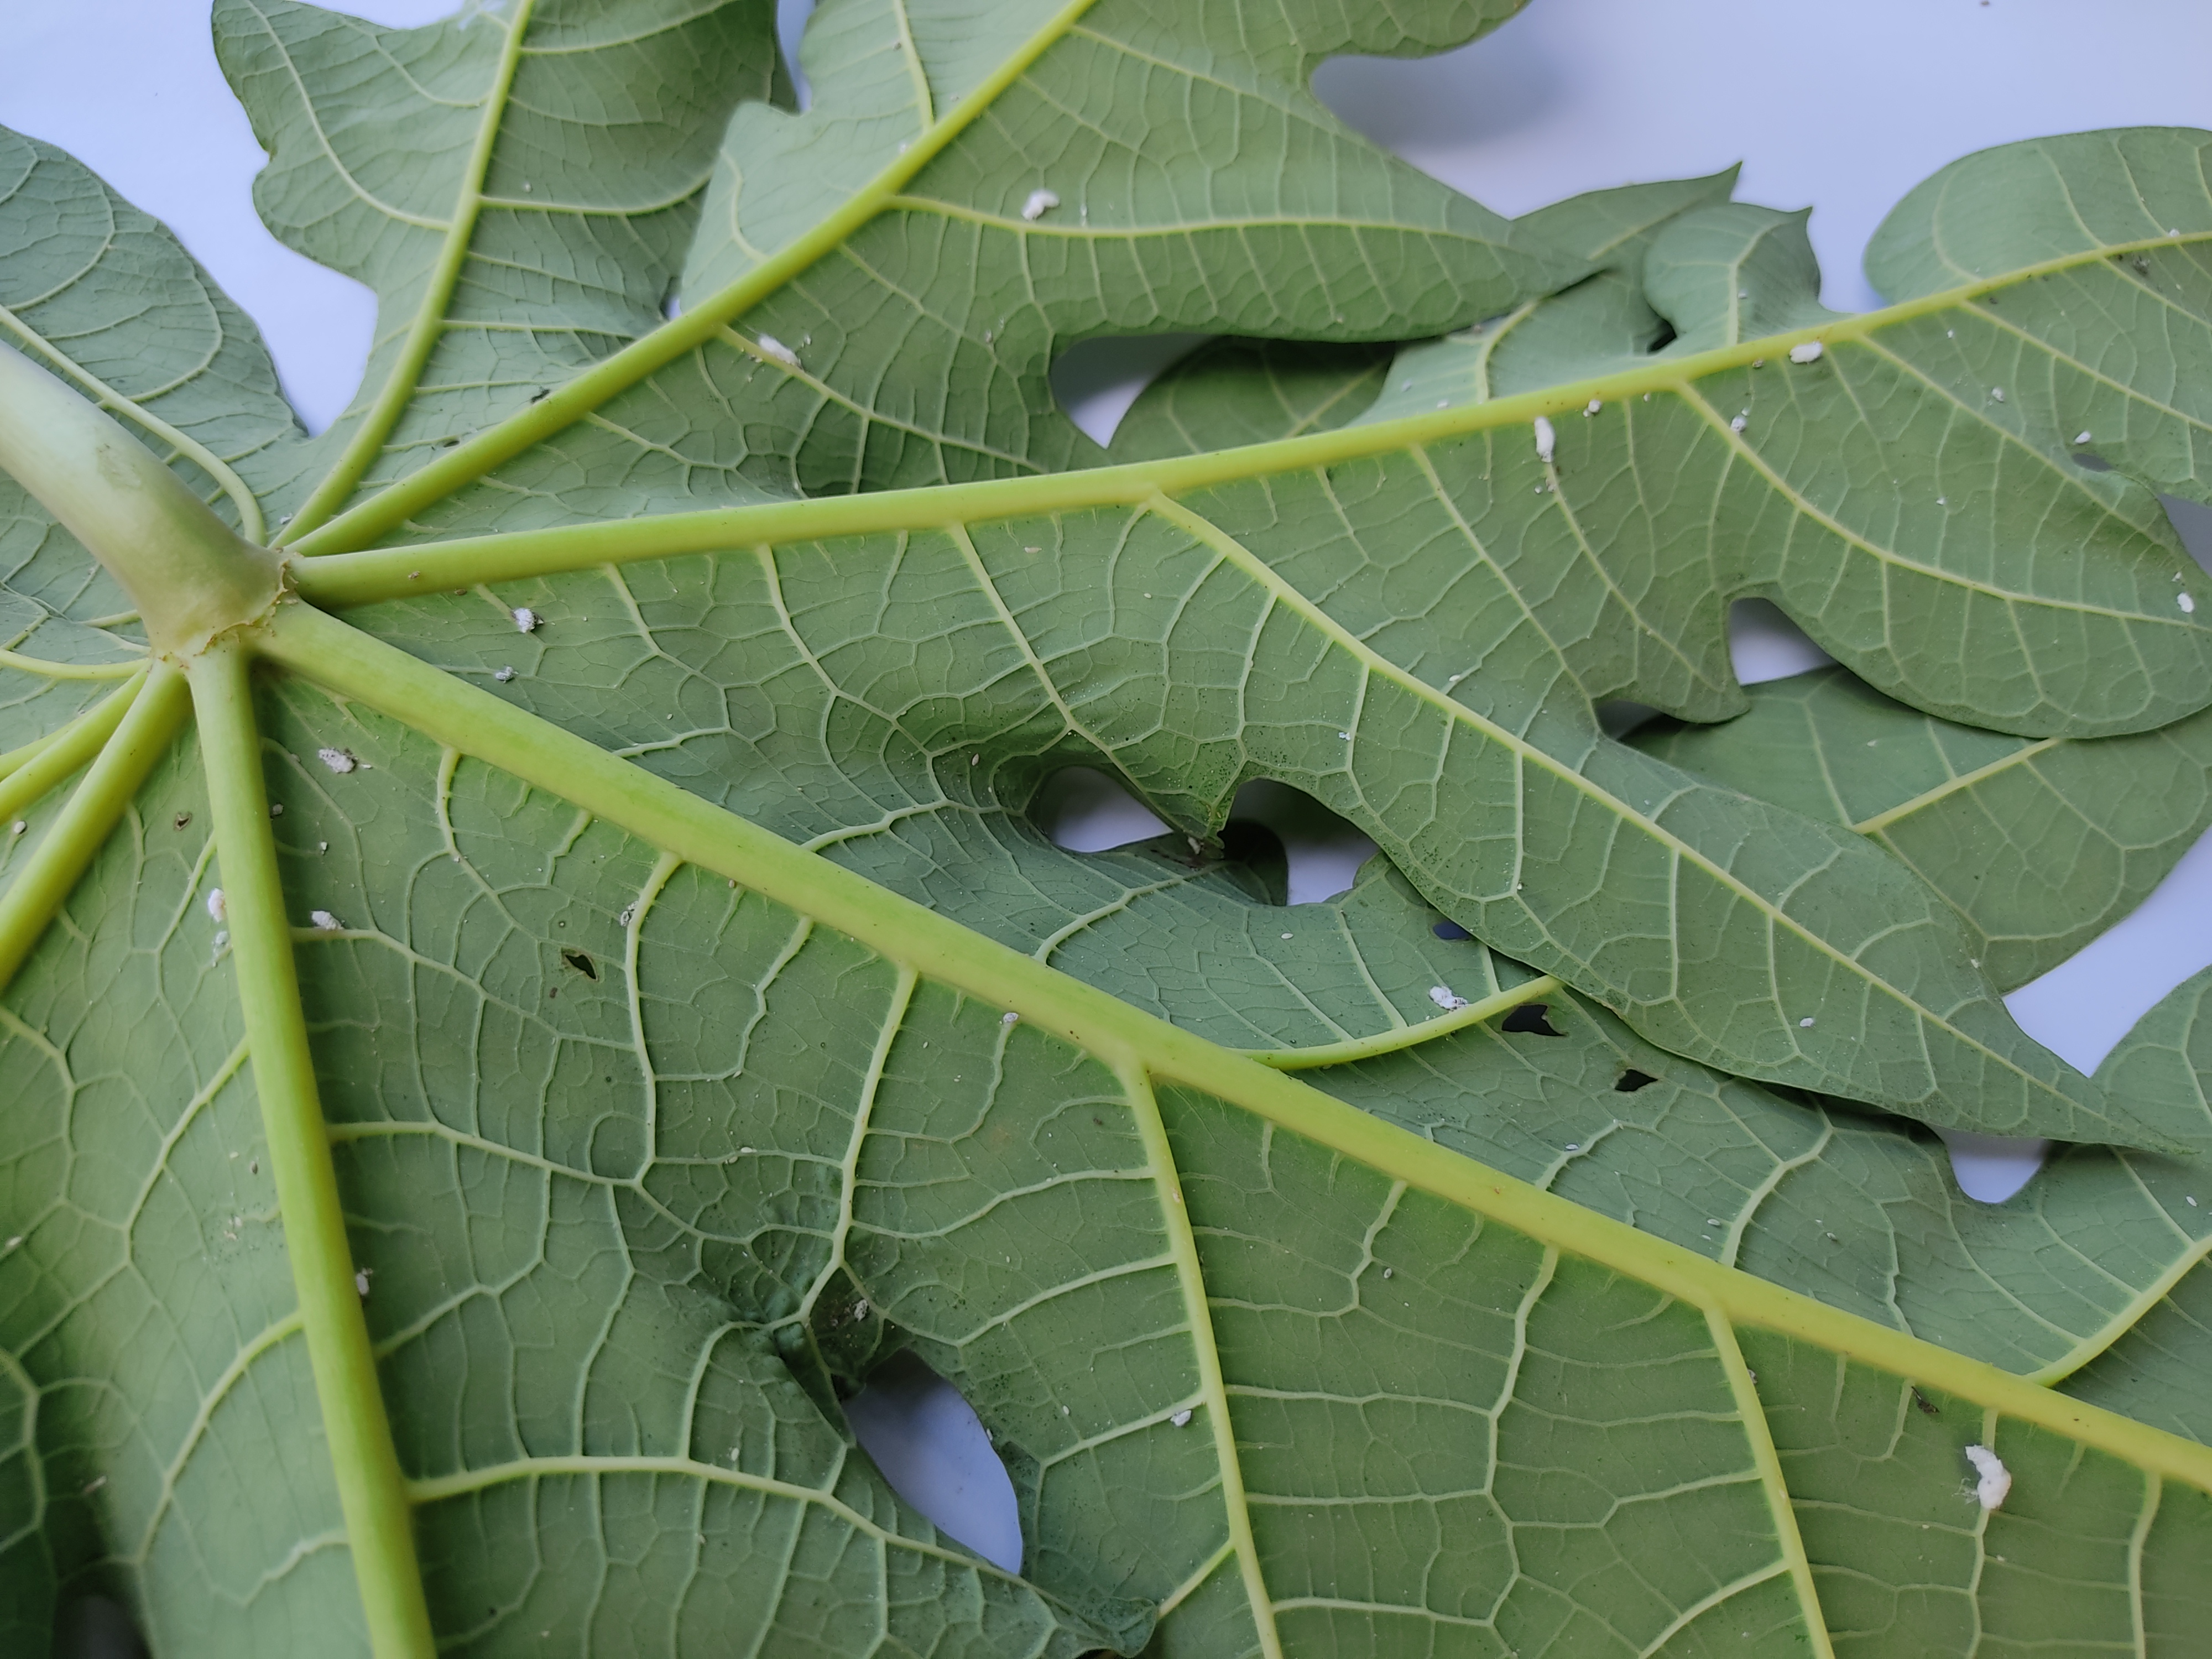
Label: Mealybug